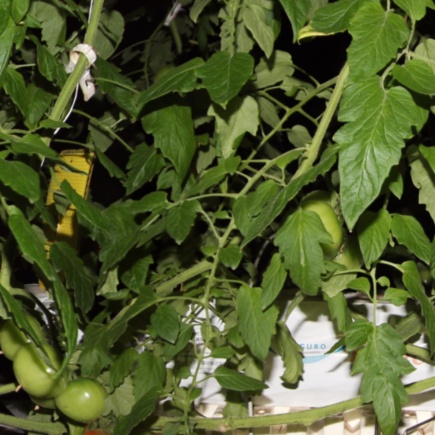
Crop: tomato